Remembrance Day

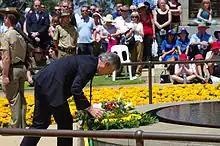
The Australian Minister of Defence, Stephen Smith, lays a wreath at the Eternal flame in Kings Park, Western Australia on Remembrance Day, 2011

In Australia, Remembrance Day is always observed on 11 November, regardless of the day of the week, and is not a public holiday; it is a time when people can pay their respects to the substantial number of soldiers who died in battle. Some institutions observe two-minutes' silence at 11 am through a program named Read 2 Remember, children read the "Pledge of Remembrance" by Rupert McCall, and teachers deliver specially developed resources to help children understand the significance of the day and the resilience of those who have fought for their country and call on children to also be resilient when facing difficult times. Services are held at 11 am at war memorials and schools in suburbs and cities across the country, at which the "Last Post" is sounded by a bugler and a one-minute silence is observed. When Remembrance Day falls on a normal working day in Melbourne and other major cities, buglers from the Australian Defence Force often play the "Last Post" at major street corners in the CBD. While this occurs, the majority of passers-by stop and observe a moment of silence while waiting for the bugler to finish the recital.